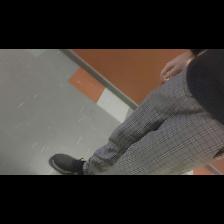
Label: Human